GVB (Amsterdam)

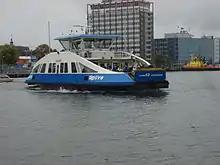
Amsterdam Ferry

Since 1 July 2013, GVB Veren ("veren" meaning ferries) has been operating ferry services crossing both the IJ and the North Sea Canal on behalf of the City of Amsterdam. Most of these ferries offer free rides for pedestrians and cyclists. Within the City of Amsterdam, there are seven ferry routes across the IJ, two of which operate overnight. Outside of Amsterdam, the GVB operates three ferry routes across the North Sea Canal at Zaandam, Velsen and Assendelft. The GVB has 19 ferry boats servicing these routes, and is replacing diesel-powered ferries with electrically-operated vessels. The ferries have a maximum speed of .